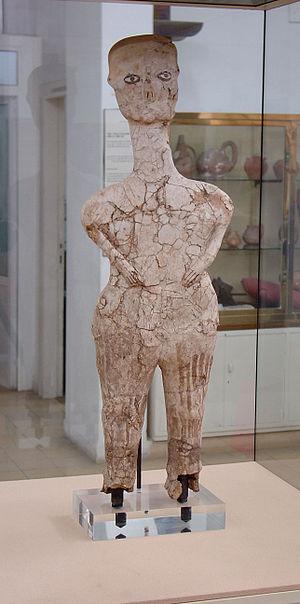
Le site archéologique de 'Ain Ghazal est un site néolithique localisé au nord-ouest de la Jordanie, en périphérie d'Amman. Occupé du Néolithique précéramique B à la période Yarmoukienne, soit d'environ 8 300 av. J.C. à 5 800 av. J.C., d'une surface de 15 hectares, ce site est l'un des plus grands établissements préhistoriques connus au Proche-Orient. 'Ain Ghazal est particulièrement réputé pour la découverte de statues modelées avec de la chaux.
Le Néolithique précéramique B est une des phases du Néolithique du Proche-Orient. Il suit la phase du Néolithique précéramique A, et il a comme ce dernier été établi en fonction de la stratigraphie du site de Jéricho par Kathleen Kenyon. Il s'étend sur environ 2000 ans entre le début du IXᵉ millénaire et le début du VIIe millénaire av. J.-C.